A Millionaire for Christy

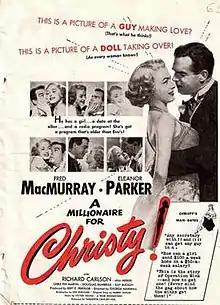
Film poster

A Millionaire for Christy is a 1951 American comedy film directed by George Marshall and starring Fred MacMurray, Eleanor Parker and Richard Carlson. The film is a screwball comedy, in which Christy Sloane (Parker) is a legal secretary from San Francisco who is sent to Los Angeles to inform radio host Peter Lockwood (MacMurray) that he has just inherited $2 million.